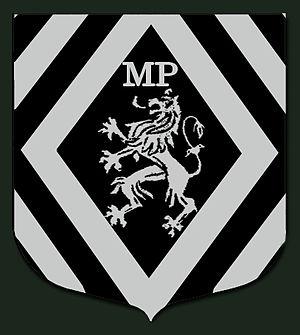
Ecusson des Milices patriotiques - mouvement de la résistance belge durant la WWII
Les Milices patriotiques, fut un groupe de résistance belge affilié au parti communiste durant la seconde guerre mondiale.
La résistance intérieure belge, appelée en Belgique la Résistance, englobe l'ensemble des mouvements et réseaux clandestins qui durant la Seconde Guerre mondiale ont poursuivi la lutte contre le nazisme et ses relais collaborationnistes sur le territoire belge.